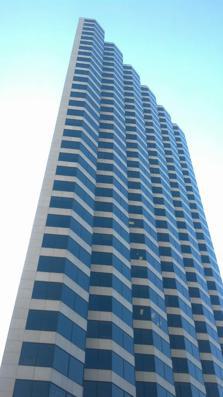
Building: Energy Centre
Country: United States of America
Year built: 1984
Office, Retail in Louisiana, United States Energy Centre General information Type Office, Retail Location New Orleans , Louisiana , United States Coordinates 29°57′01″N 90°04′32″W / 29.95028°N 90.07556°W / 29.95028; -90.07556 Completed 1984 Height Roof 530 feet (162 m) Technical details Floor count 39 Floor area 761,500 square feet (70,746 m 2 ) Design and construction Architect(s) HKS, Inc. The Energy Centre , located in the Central Business District of New Orleans , Louisiana , is a 39-story, 530 feet (162 m) -tall skyscraper designed by HKS, Inc. It is the fourth tallest building in both the city of New Orleans and the state of Louisiana. A four-story parking garage is adjacent to the tower, one block upriver. The garage is accessible from both Loyola Avenue and South Rampart Street . The building experienced minor damage during Hurricane Katrina in August 2005. Some windows near the top of the tower were blown out, however, these windows were mostly false windows that cover the climate control systems on the roof. The ceilings of the overhangs on the street level were badly damaged but have since been repaired. The Energy Centre is located at 1100 Poydras Street , New Orleans, LA 70163-1101, at the corner of South Rampart Street . See also List of tallest buildings in New Orleans List of tallest buildings in Louisiana References